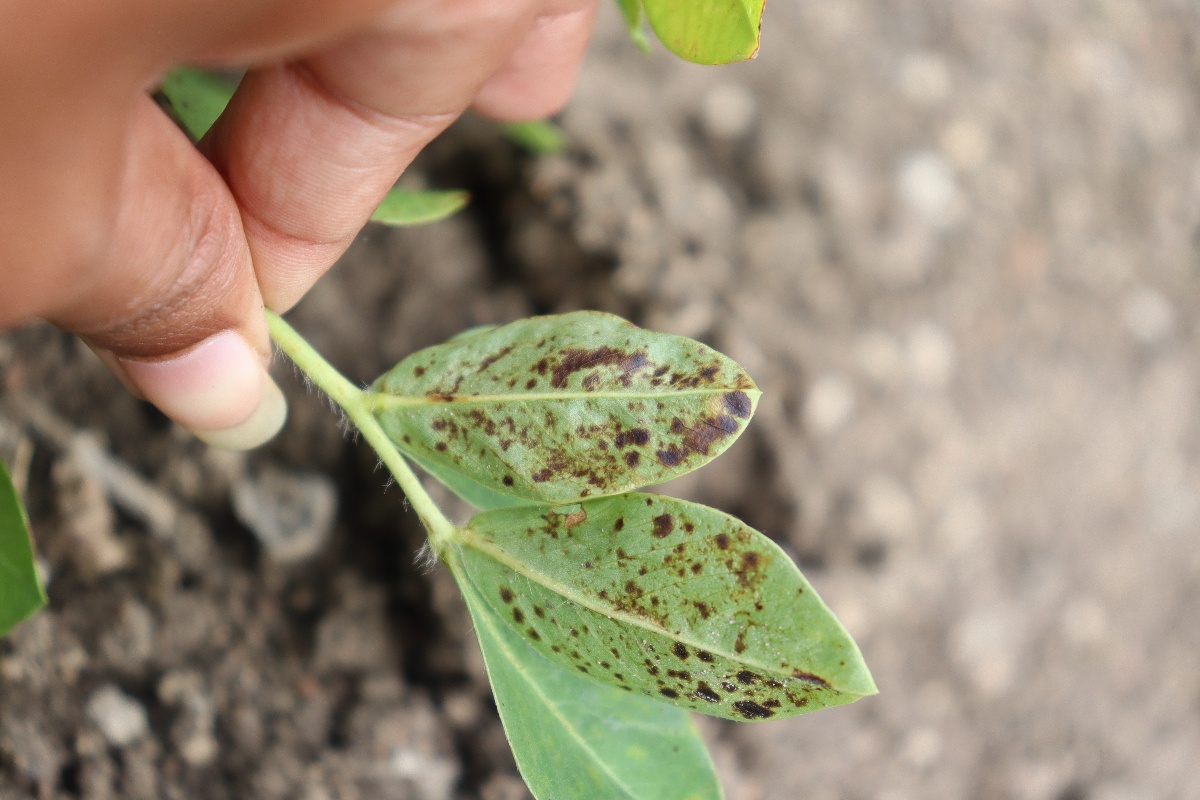
Label: rust